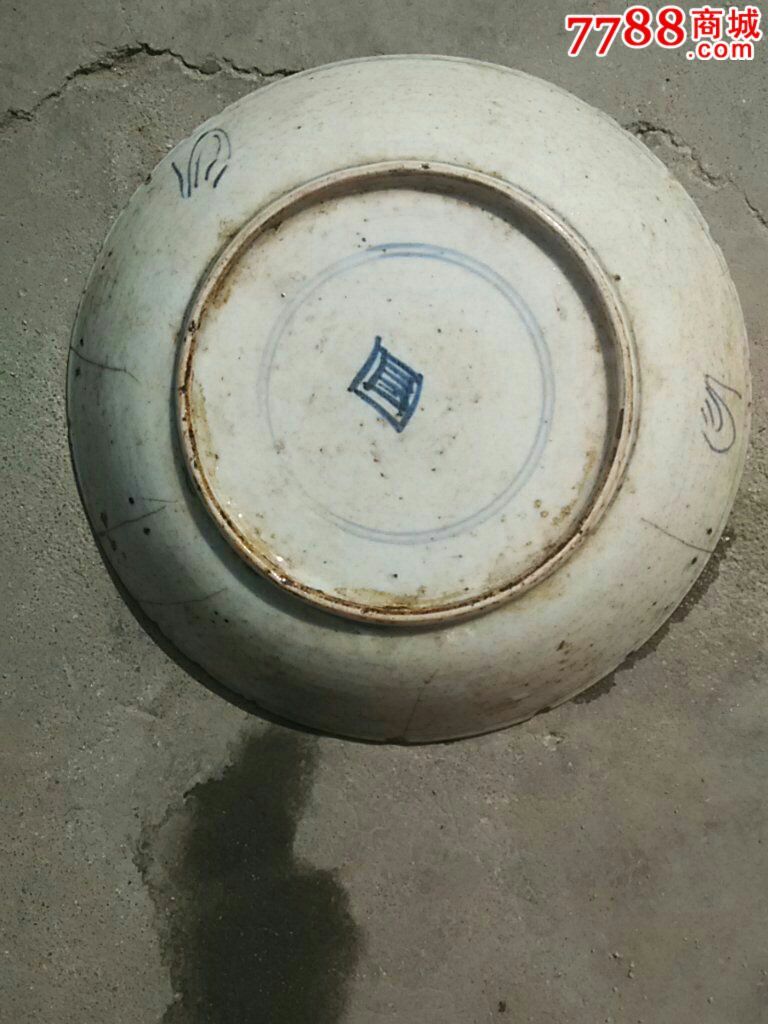
Label: trash